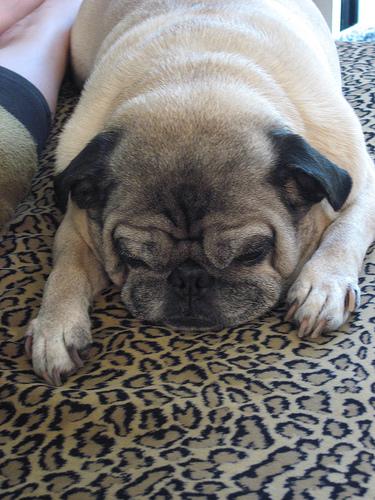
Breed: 798-n000130-pug